Lydia Simmonds

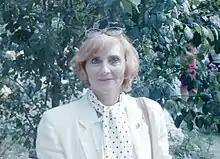
Heather Chasen ("pictured") was the second actress to play Lydia.

Brooks revealed in an exclusive interview with "Inside Soap" the effect Lydia has had on Janine saying, "Janine had no idea how much she'd fall in love with her grandma. [...] She recognises a lot of herself in Lydia, and finally understands where she gets a lot of her traits. It's nice to see the more vulnerable side of Janine and explore why she's turned out the way that she has. Having got to know her gran, Janine regrets not getting in touch with Lydia sooner. She didn't realise Lydia cared—she thought she was just another family member who'd neglected her. Janine feels tremendously sad." Brooks also said Janine would feel 'hurt' and 'furious' of people thinking she killed Lydia saying, "[Pat] actually accuses Janine of killing Lydia. Janine's hurt but also nonchalant about it. Janine denies it of course, but it's frustrating for her as this is one of the first times in her life that she is genuinely telling the truth. She's stunned. Lydia died of natural causes, so Janine can't understand the police interest."